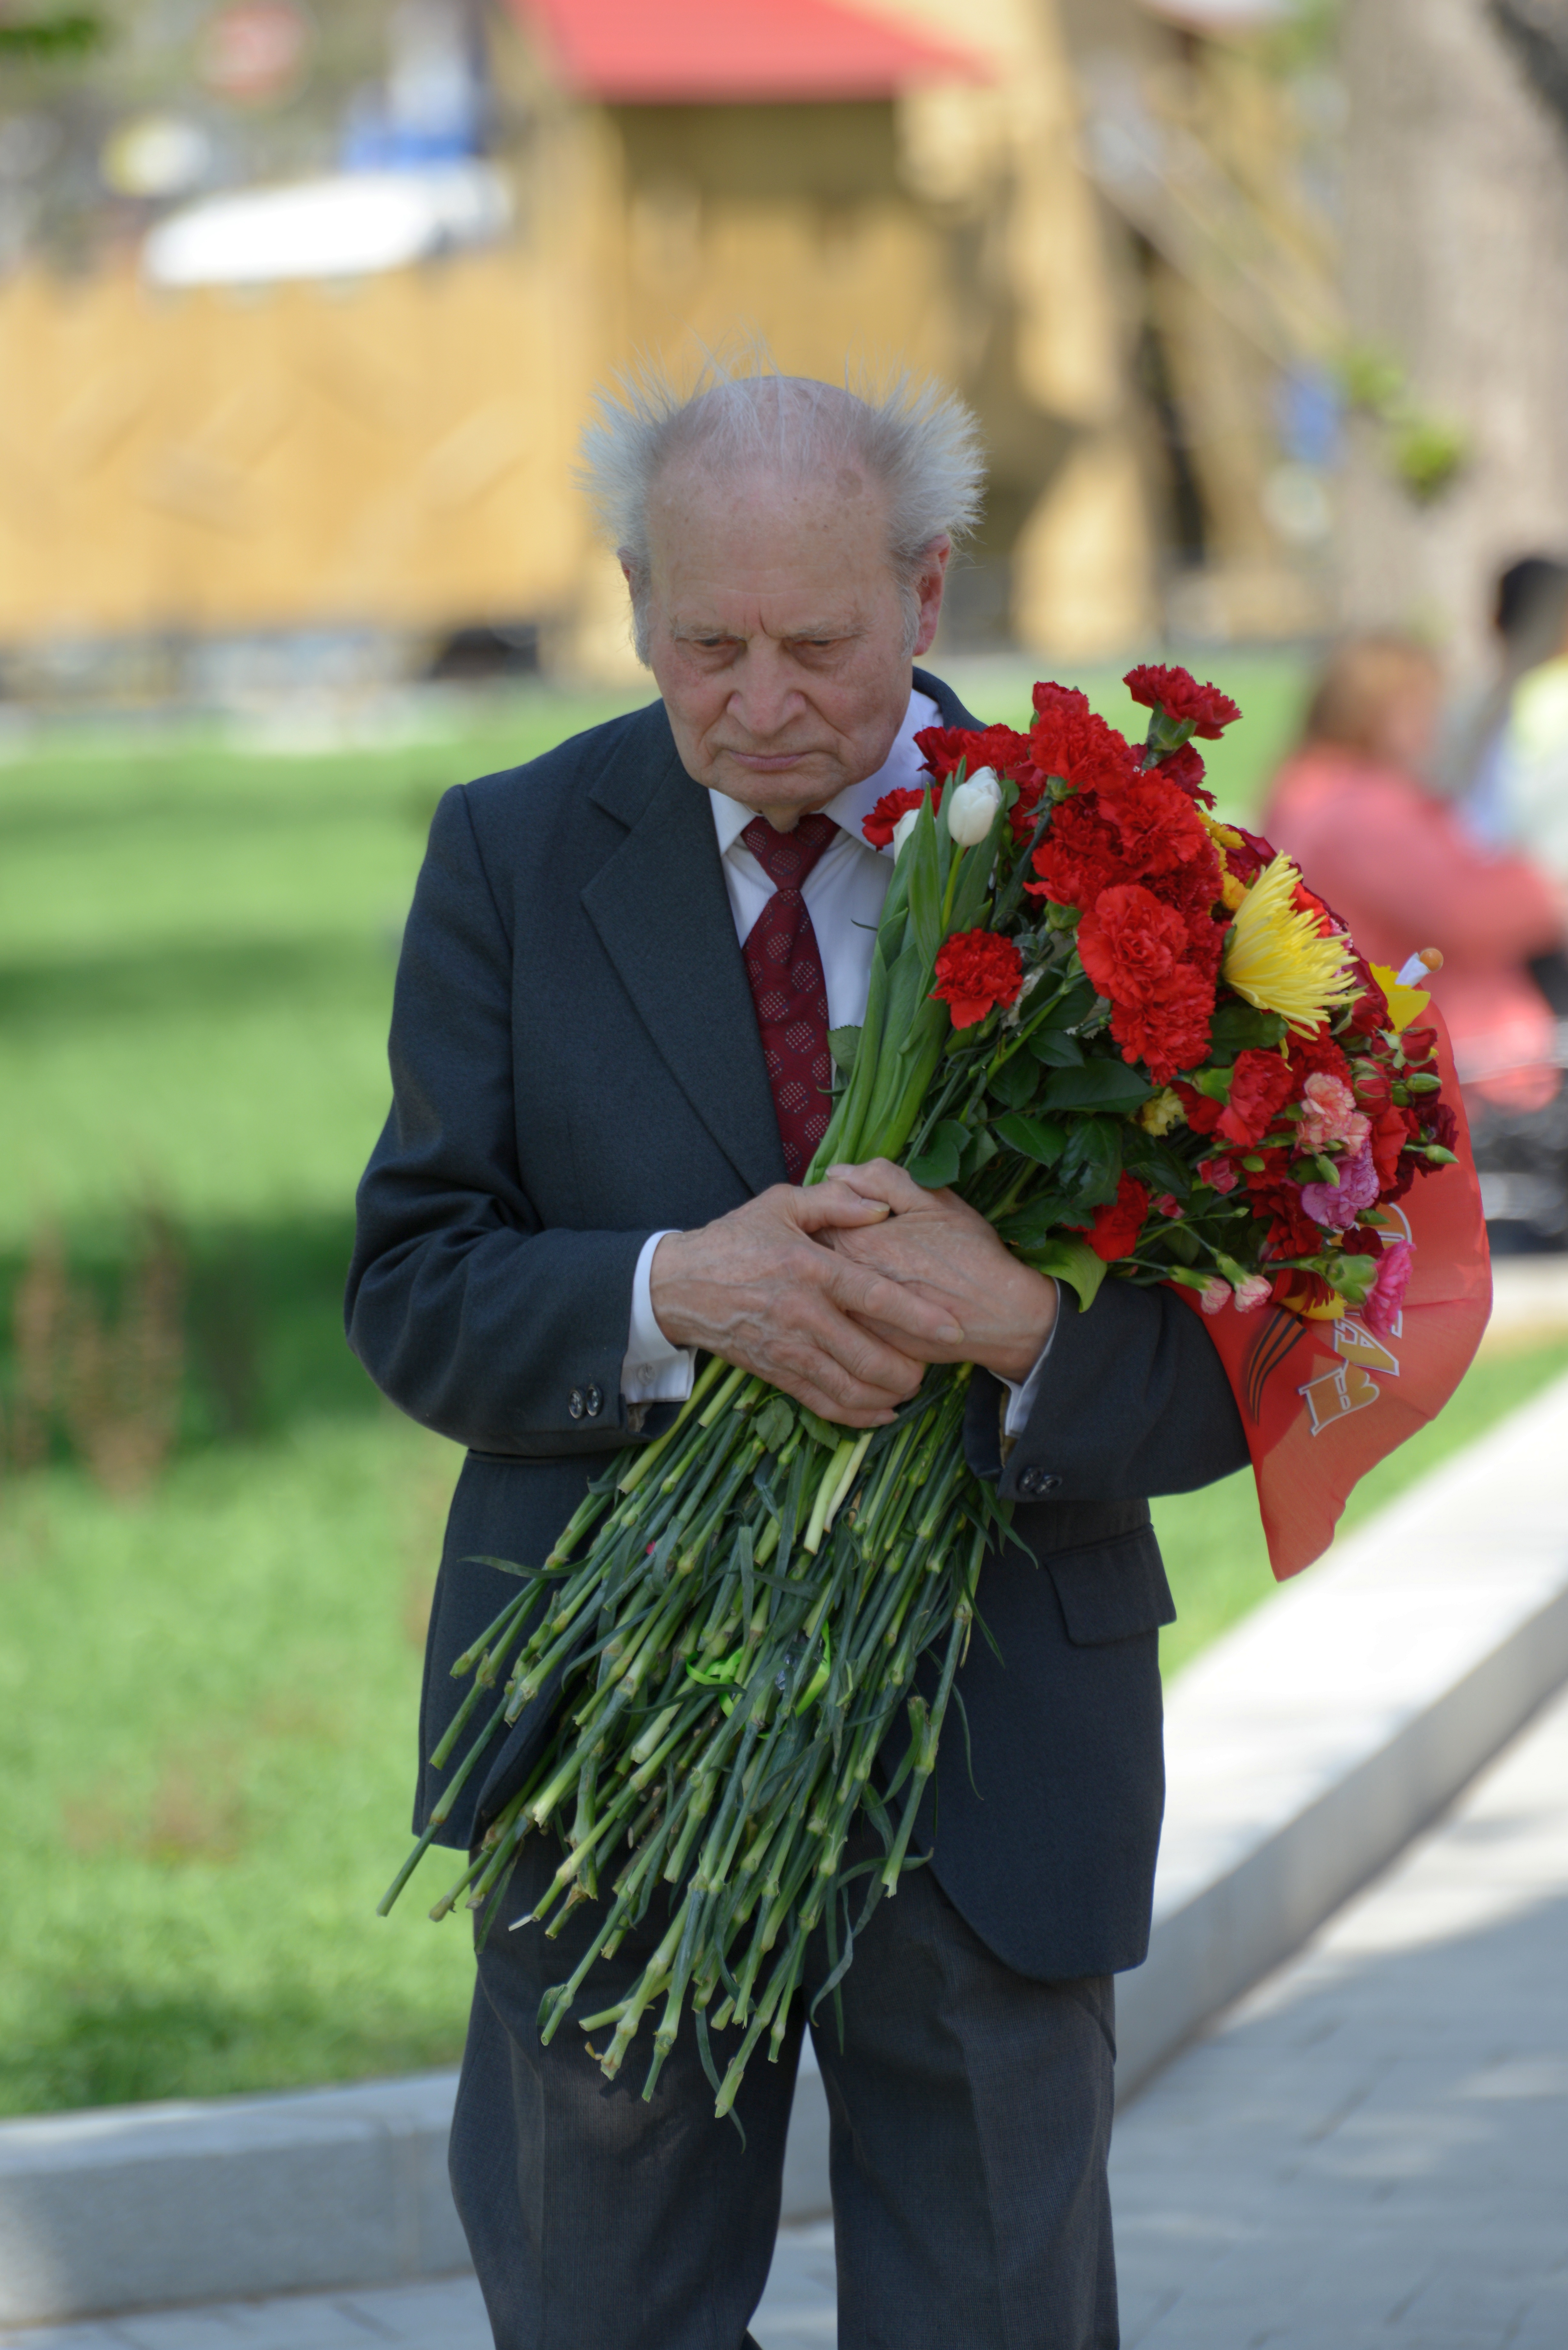
man, person, people, street, flower, male, europe, nikon, senior citizen, ceremony, candid, moscow, nikkor, russia, floristry, d800, 70300mm, moskau, nikond800, moscou, 70300mmf4556gvr, floral design, flower arranging